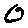
Label: 0